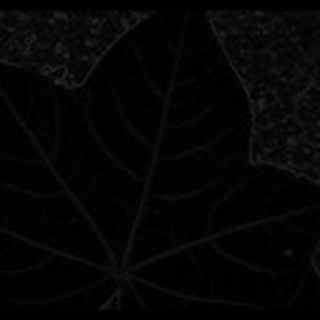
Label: healthy_cotton